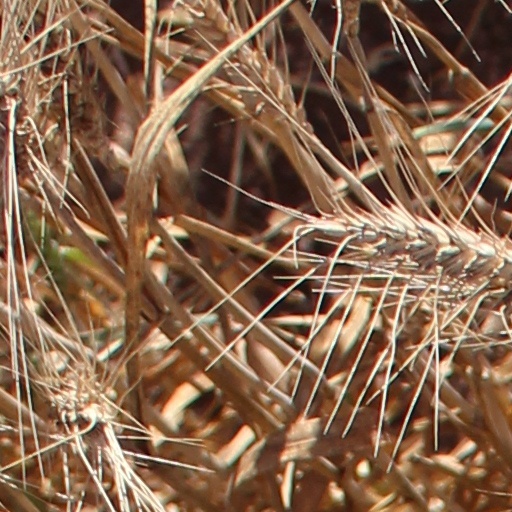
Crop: wheat